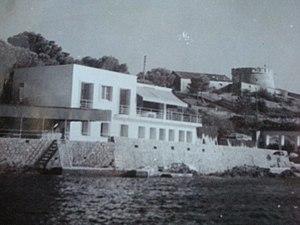
Collection Elena Allard
Olivier Allard était un collectionneur d'art et promoteur immobilier belge.